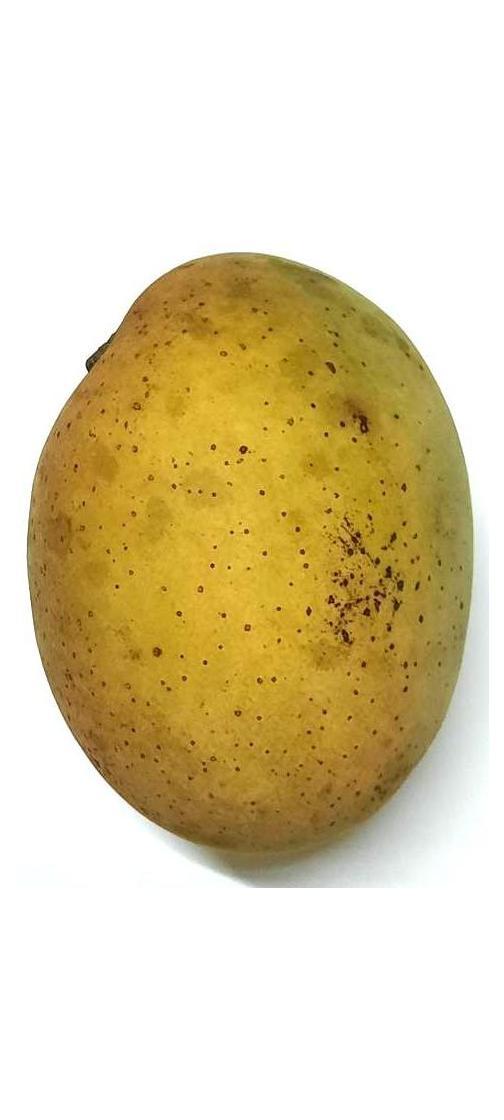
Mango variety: Shada